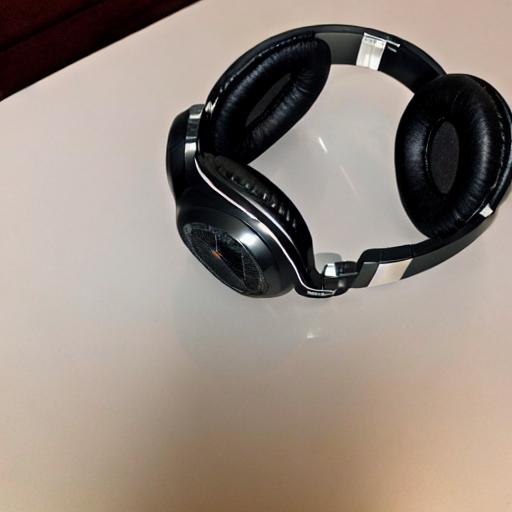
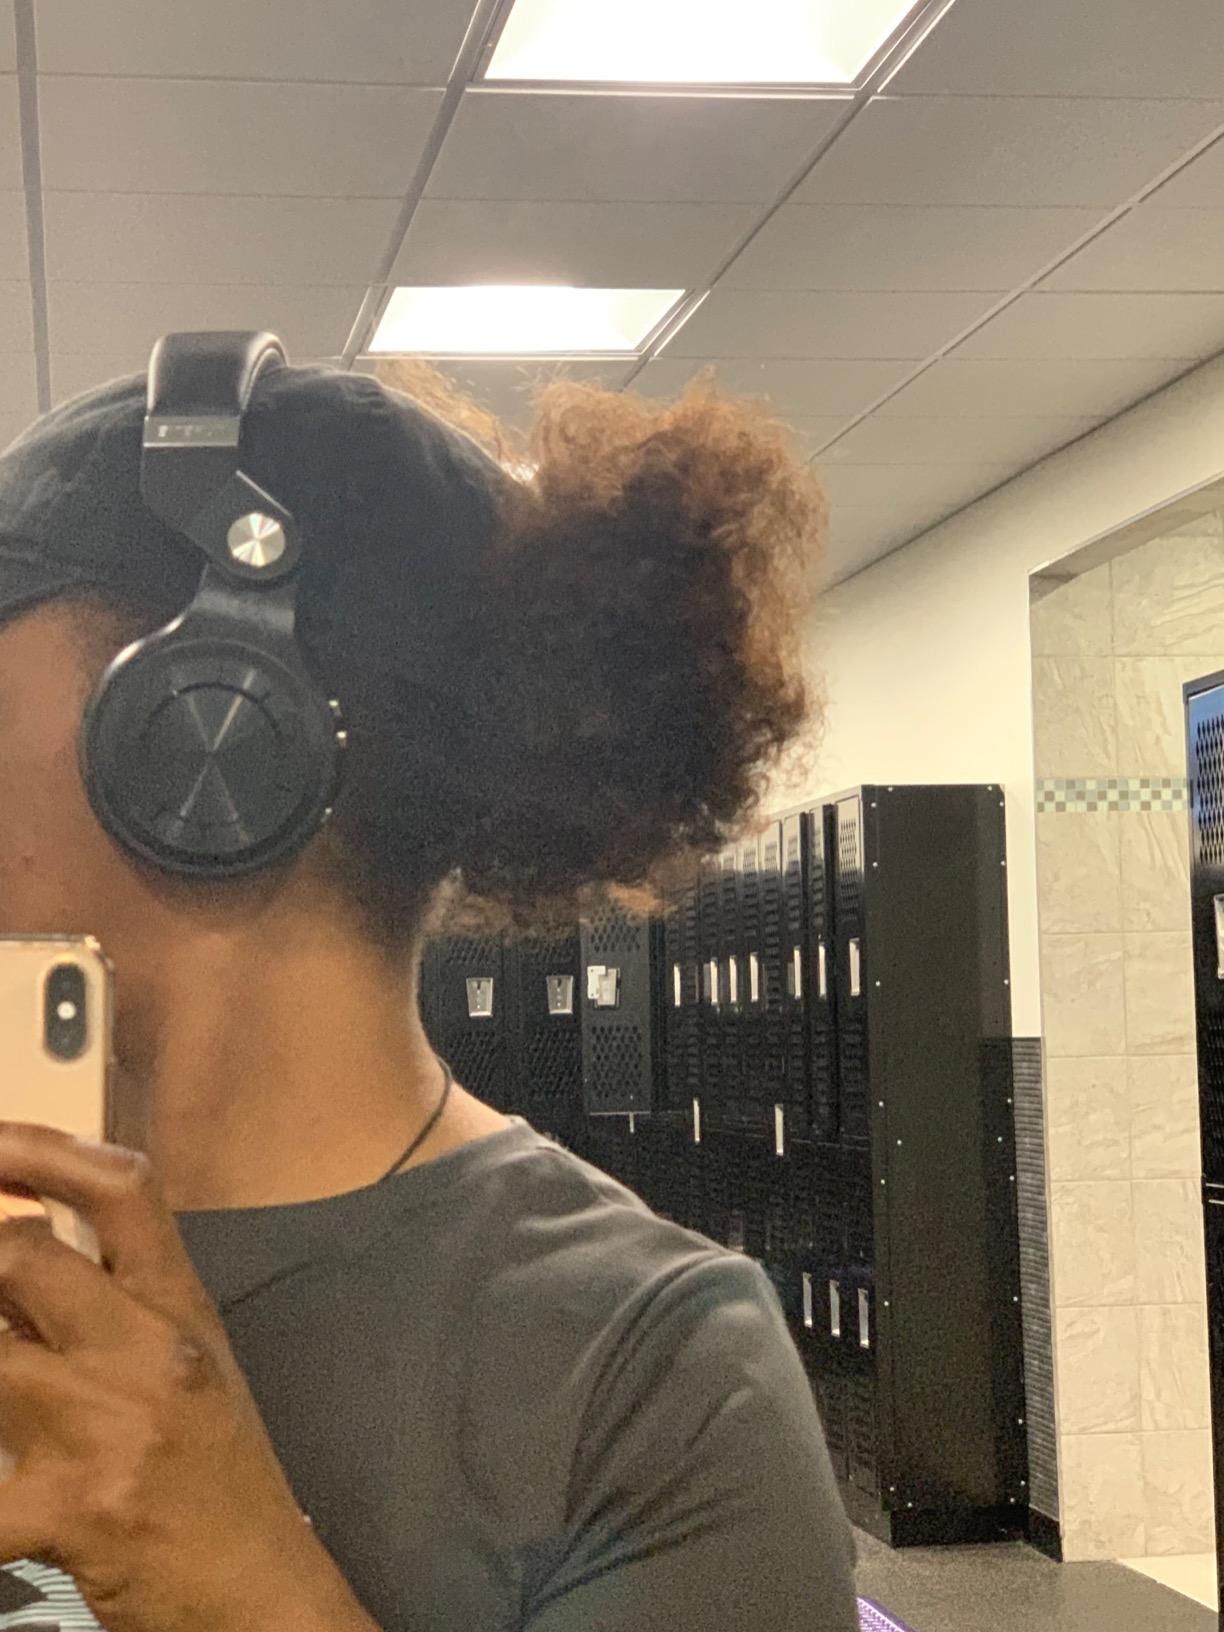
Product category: headphones
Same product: no